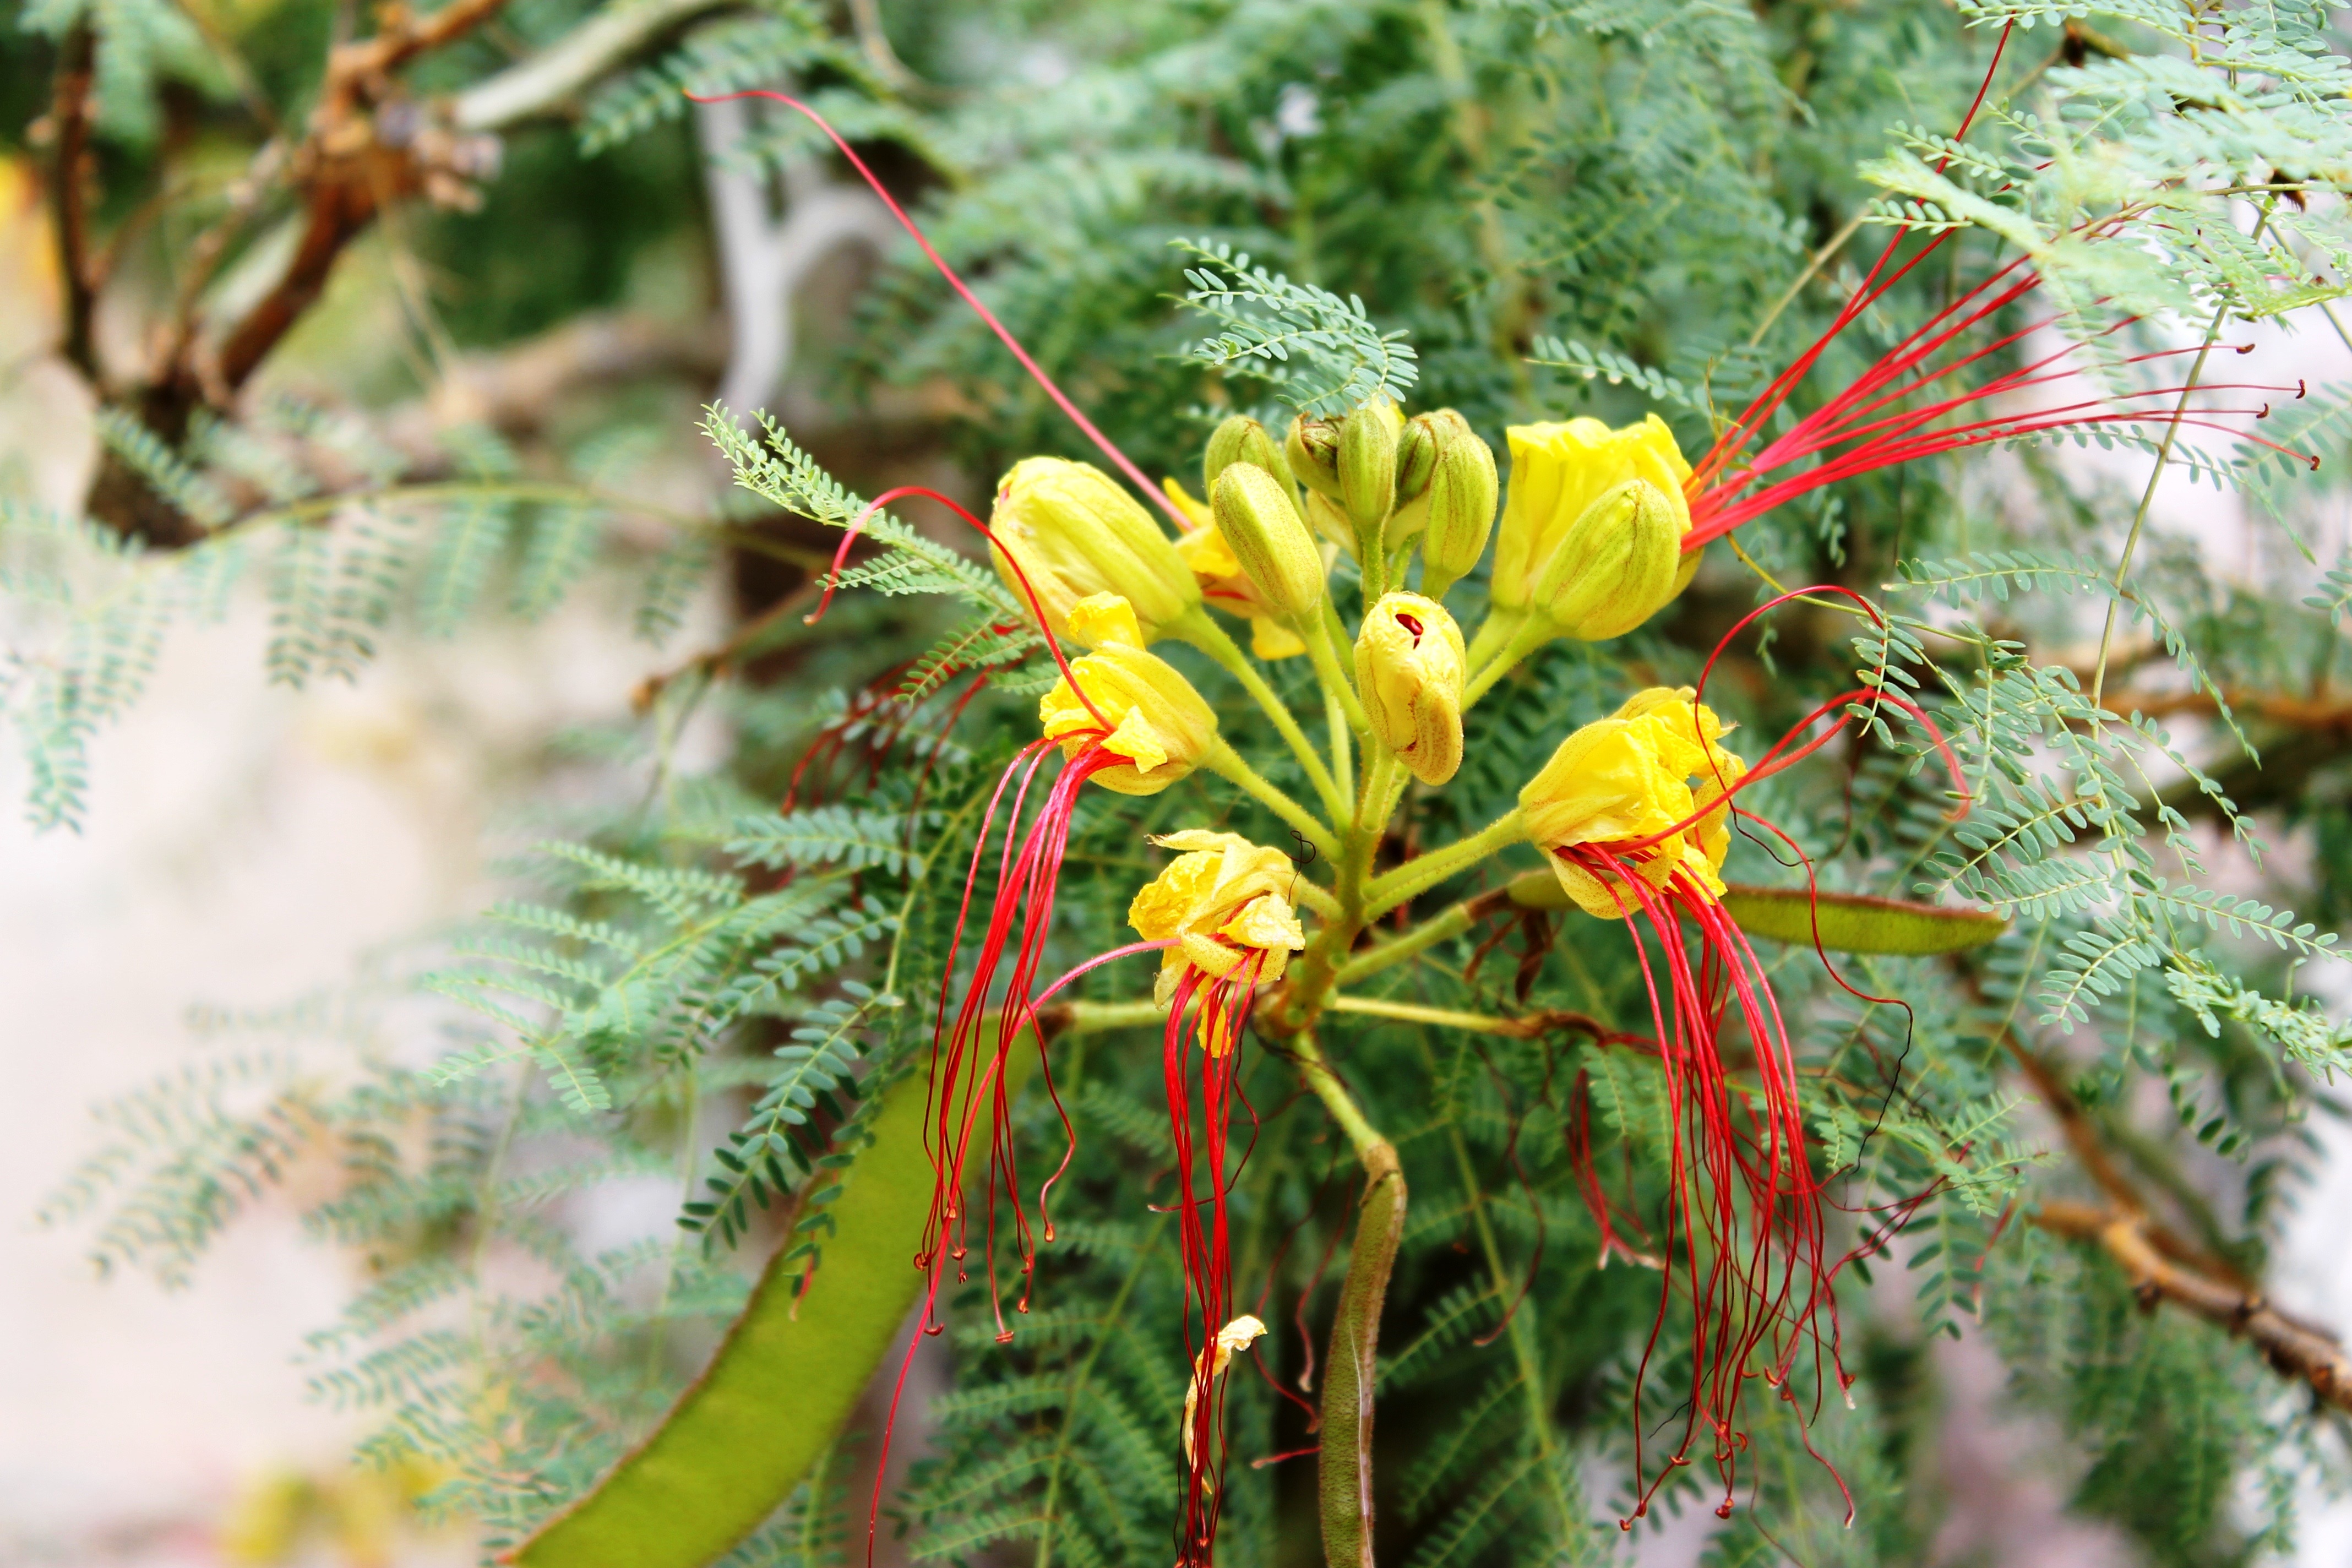
tree, nature, branch, blossom, plant, leaf, flower, bloom, produce, evergreen, autumn, botany, yellow, flora, fauna, wildflower, shrub, larch, mimosa, stamens, marigold, macro photography, flowering plant, woody plant, land plant